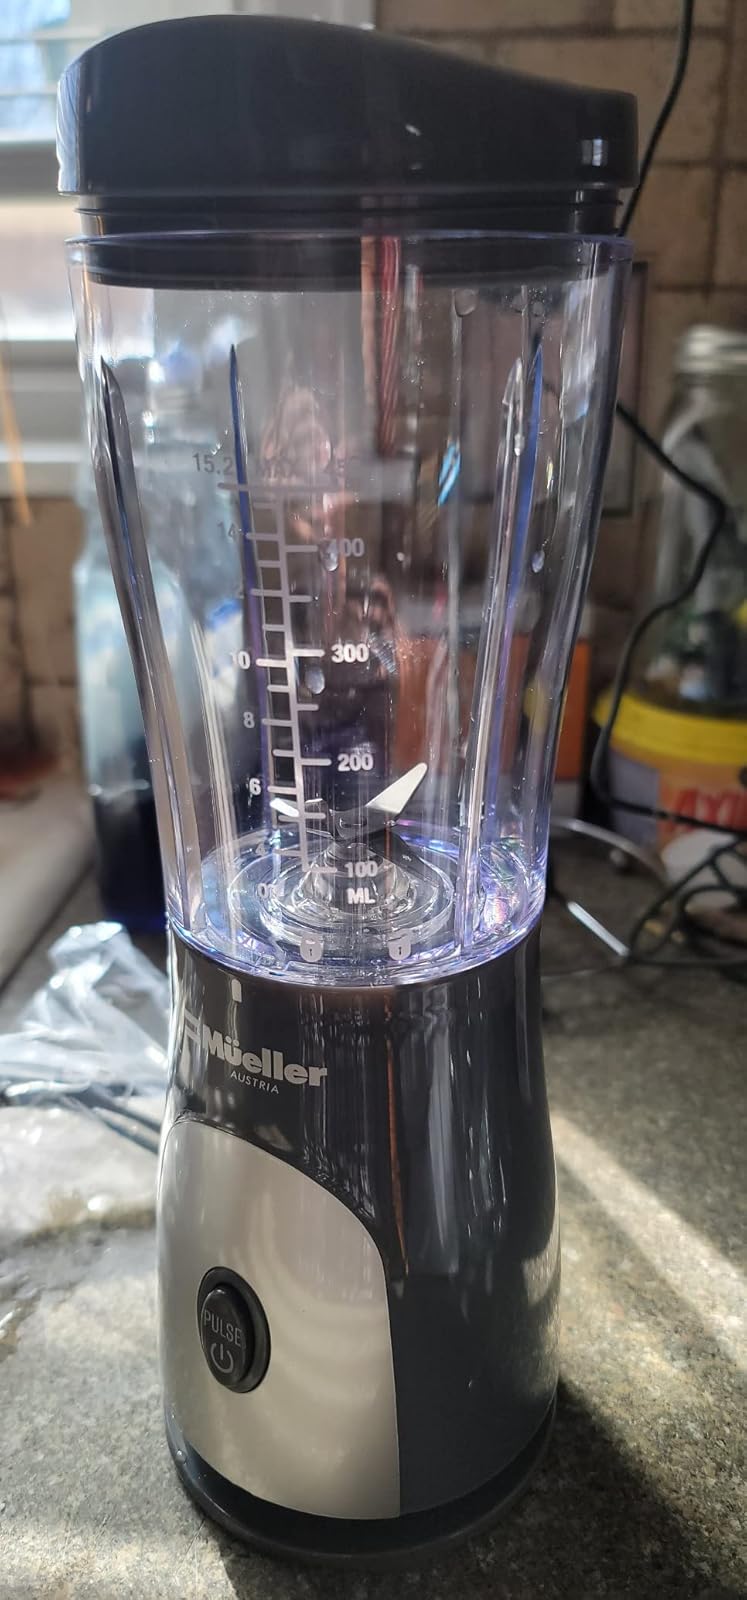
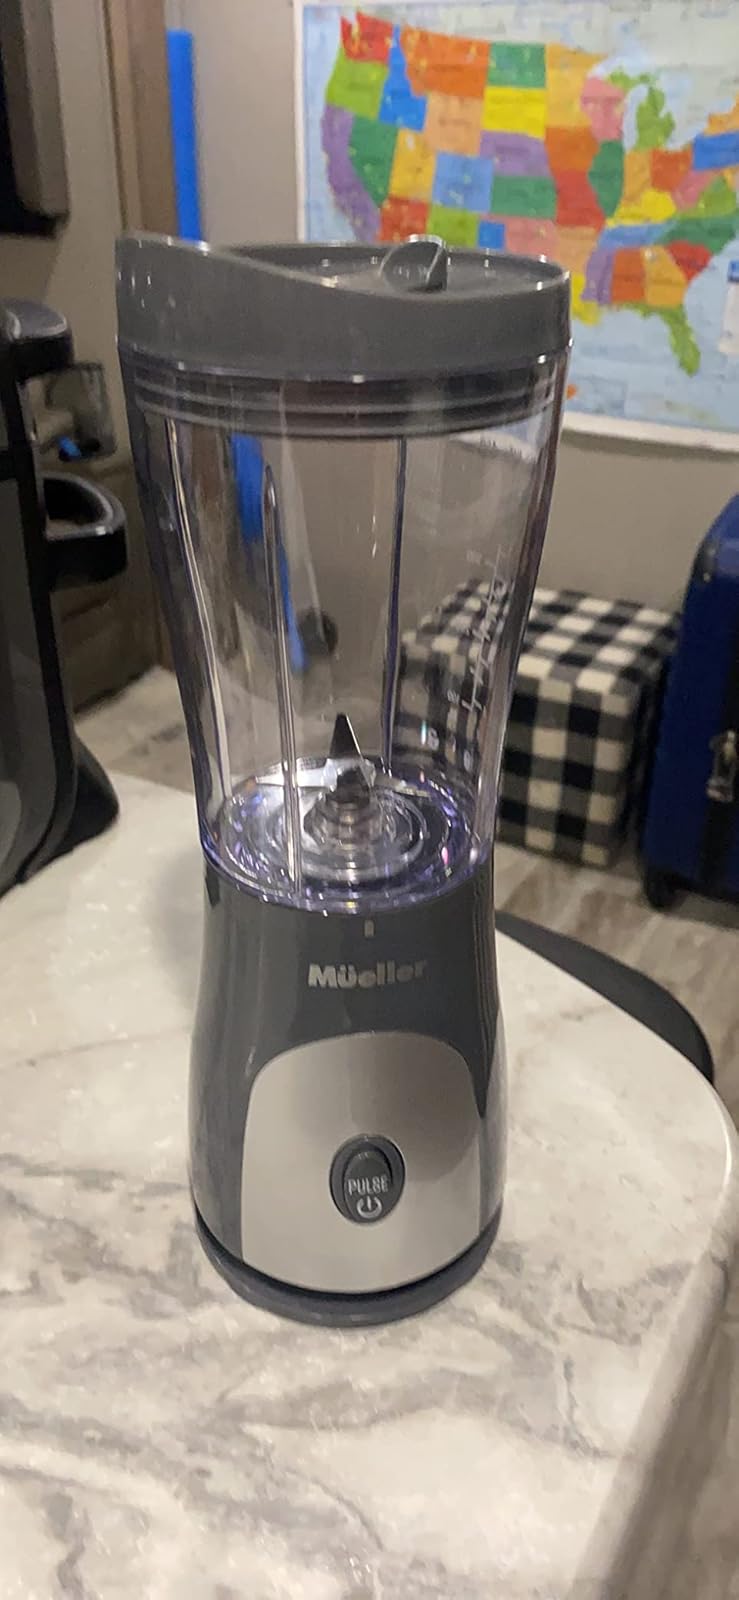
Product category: items_blender
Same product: yes